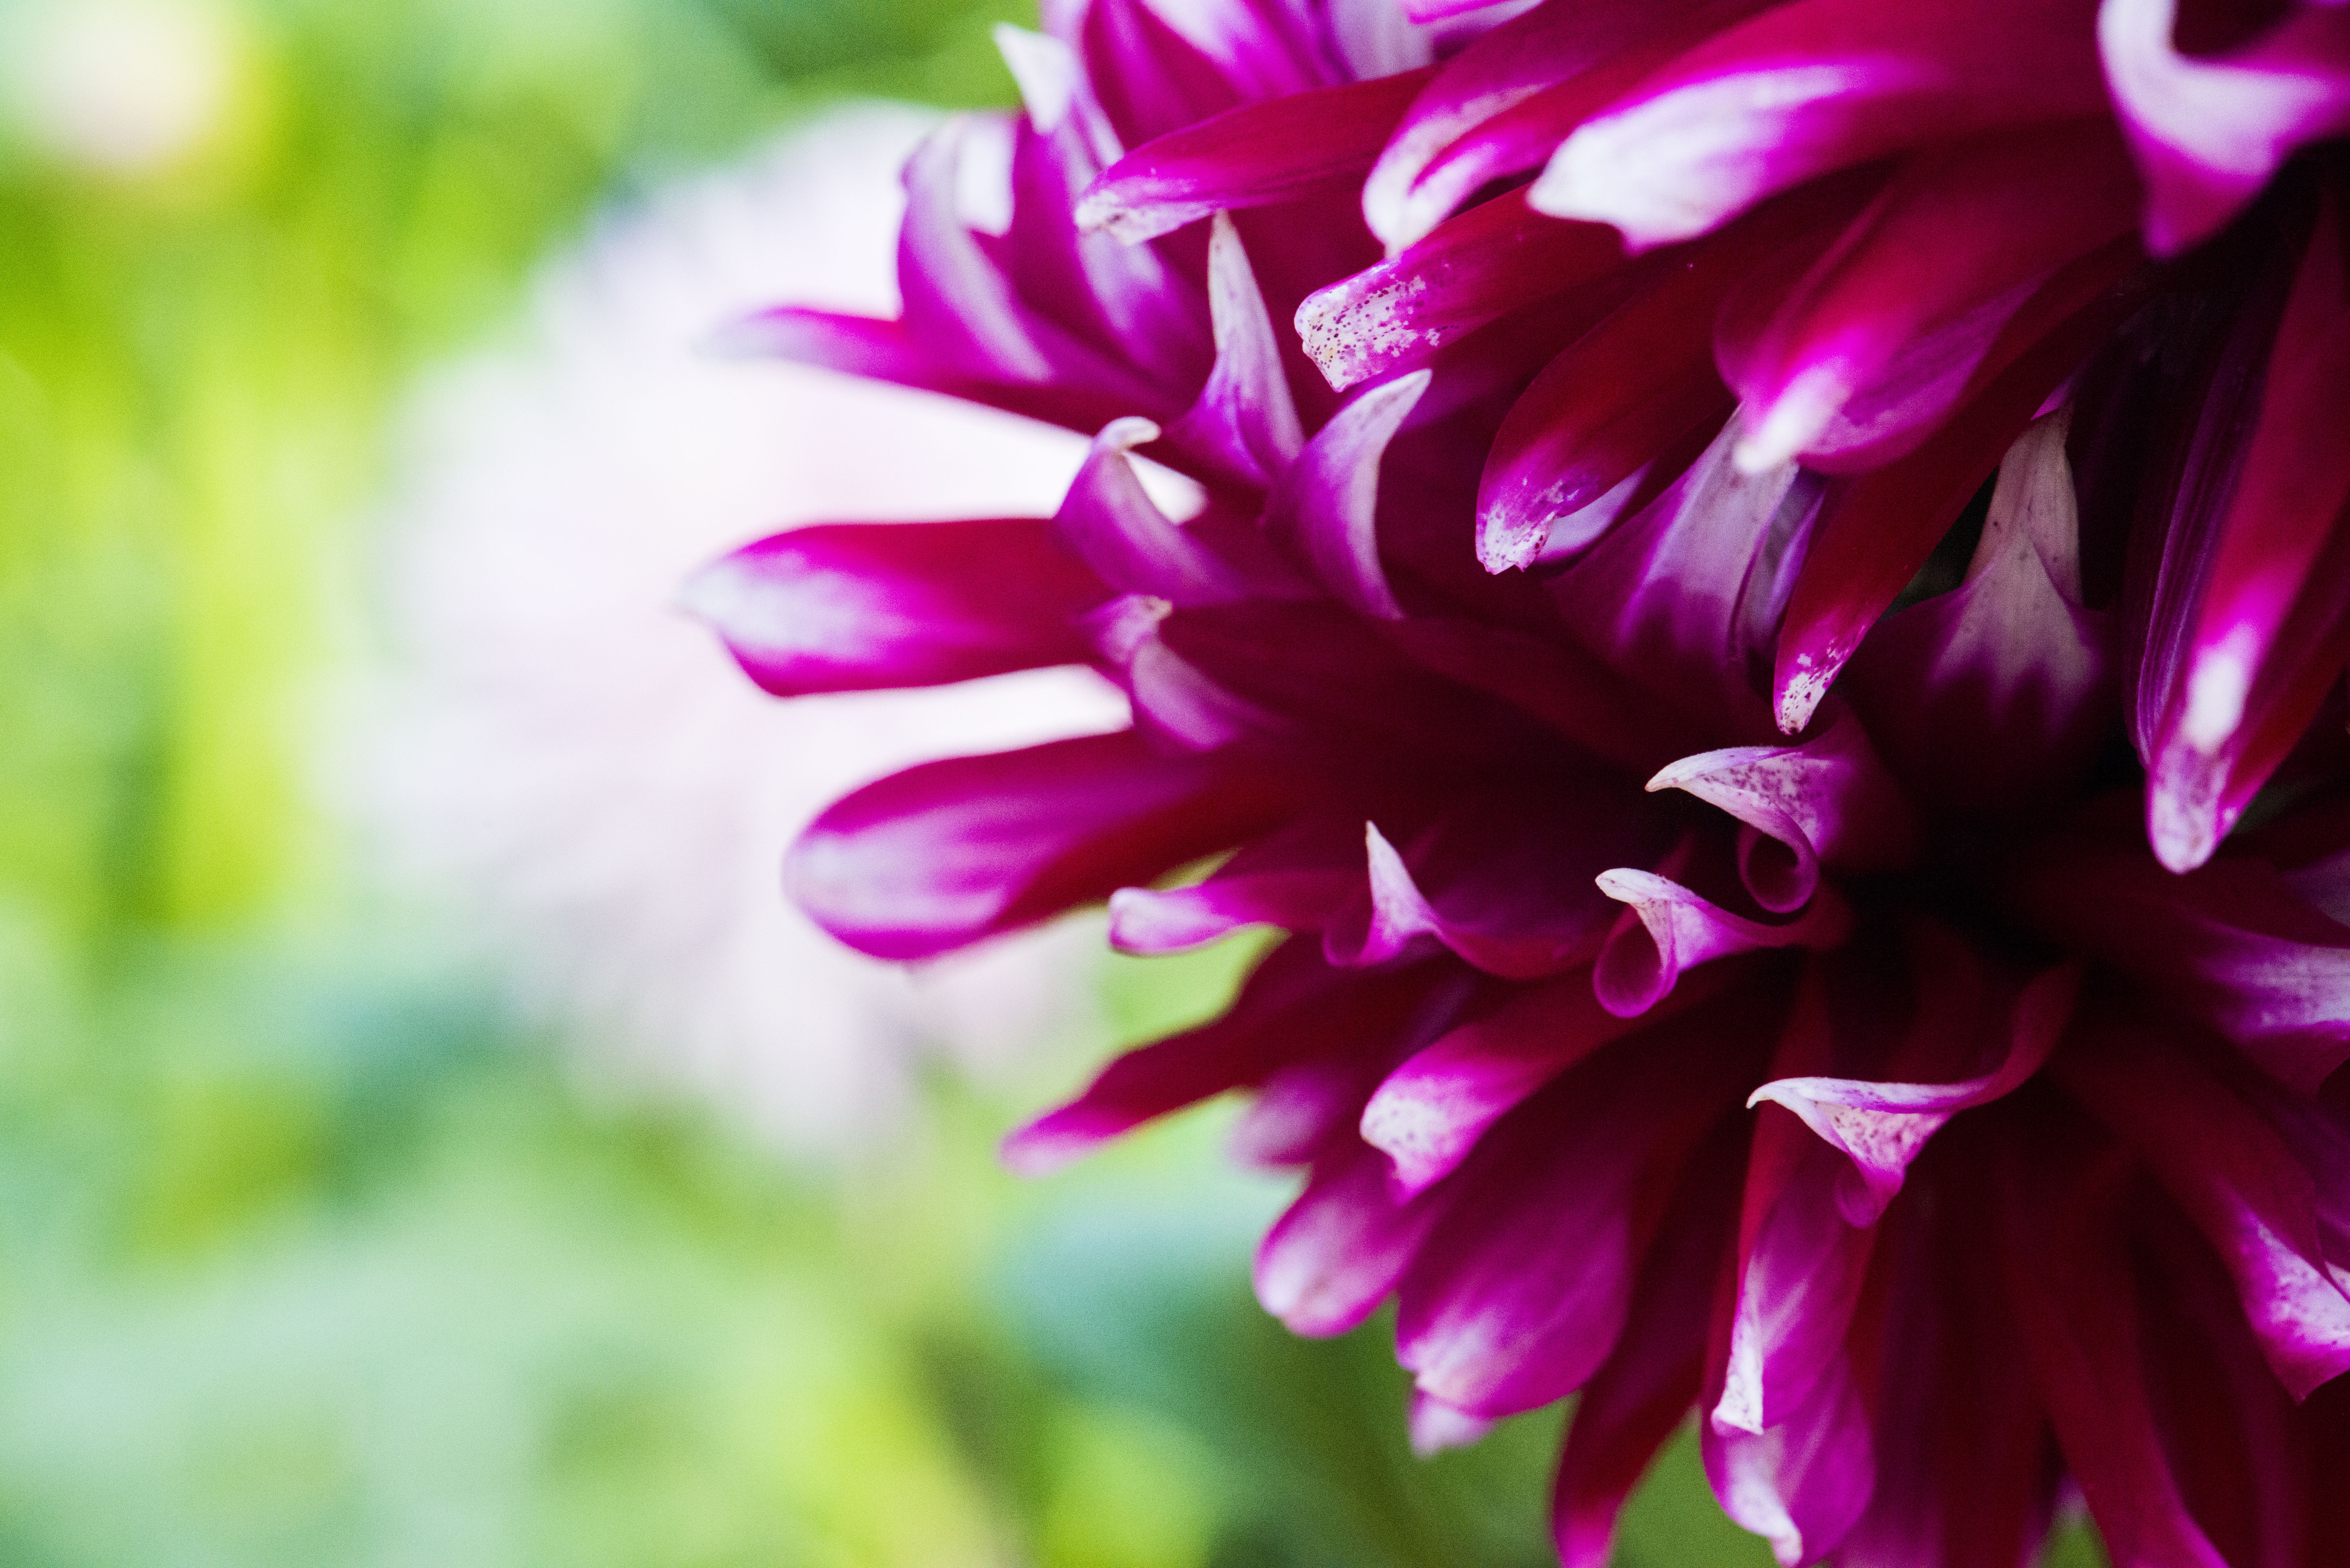
nature, blossom, plant, photography, flower, purple, petal, bloom, summer, floral, spring, fresh, romantic, botany, colorful, garden, pink, flora, freshness, close up, dahlia, bright, aster, spring flower, macro photography, flowering plant, daisy family, fresh flowers, annual plant, plant stem, land plant